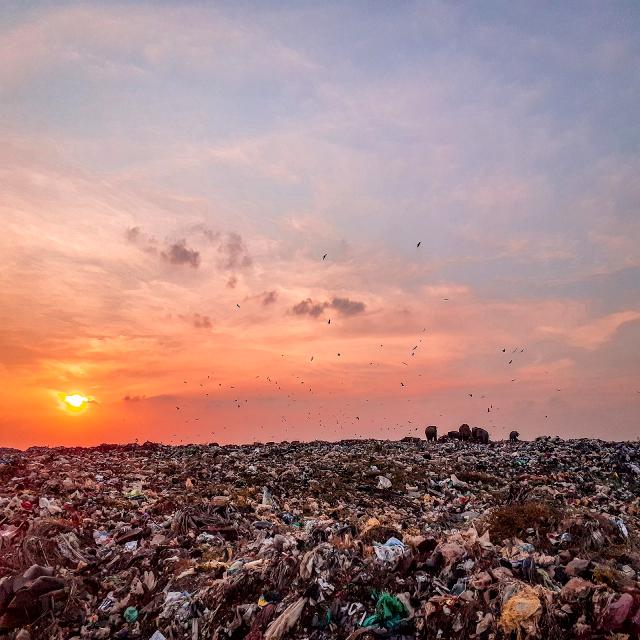
Label: Garbage